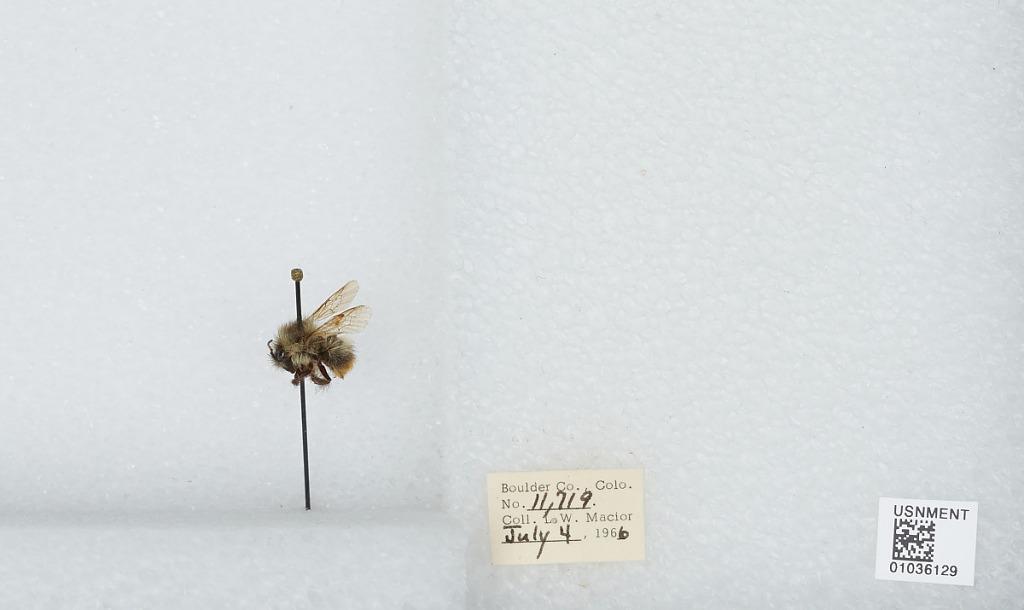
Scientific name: Bombus (Pyrobombus) mixtus Cresson
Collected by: L. Macior
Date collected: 1966-7-4
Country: United States
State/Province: Colorado
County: Boulder
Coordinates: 40.015, -105.27